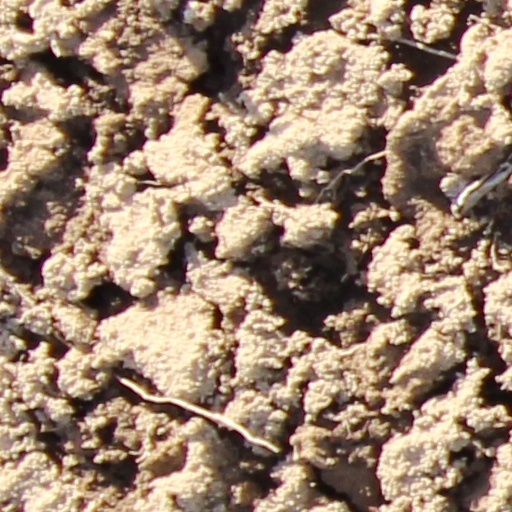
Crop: wheat